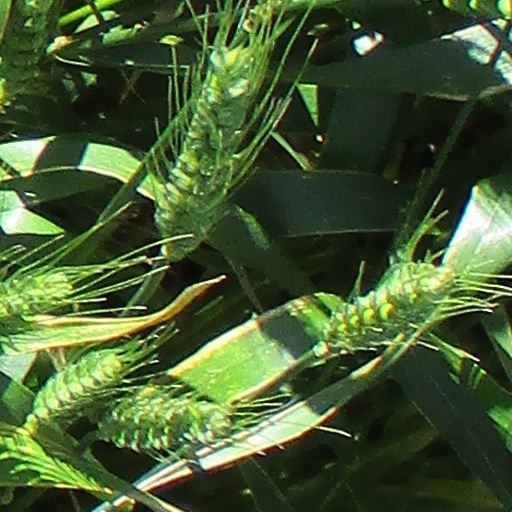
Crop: wheat